Scheepmaker's crowned pigeon

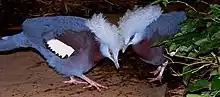
Scheepmaker's crowned pigeon pair.

This species was first described by the German zoologist Otto Finsch who received a live bird from the dealer C. Scheepmaker in Amsterdam Zoo and named it after him. Scheepmaker's crowned pigeon was previously considered as conspecific with Sclater's crowned pigeon ("Goura sclaterii") with the English name southern crowned-pigeon. A molecular phylogenetic study published in 2018 found that Scheepmaker's crowned pigeon was most closely related to the Victoria crowned pigeon ("Goura victoria").